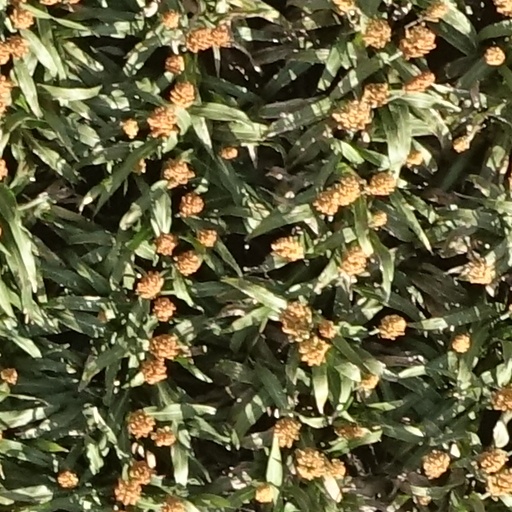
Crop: sorghum